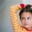
Label: girl